The Alien Girl

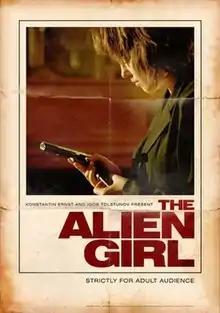
Film poster

The Alien Girl is a 2010 Russian action film directed by Anton Bormatov. Co-written by Vladimir Nesterenko and Sergei Sokolyuk, the film features Natalia Romanycheva in the lead role along with Evgeniy Tkachuk, Kirill Polukhin, Anatoliy Otradnov, Aleksandr Golubkov and Evgeniy Mundum. It is based on a novel of the same name, by author Vladimir “Adolfovich” Nesterenko.